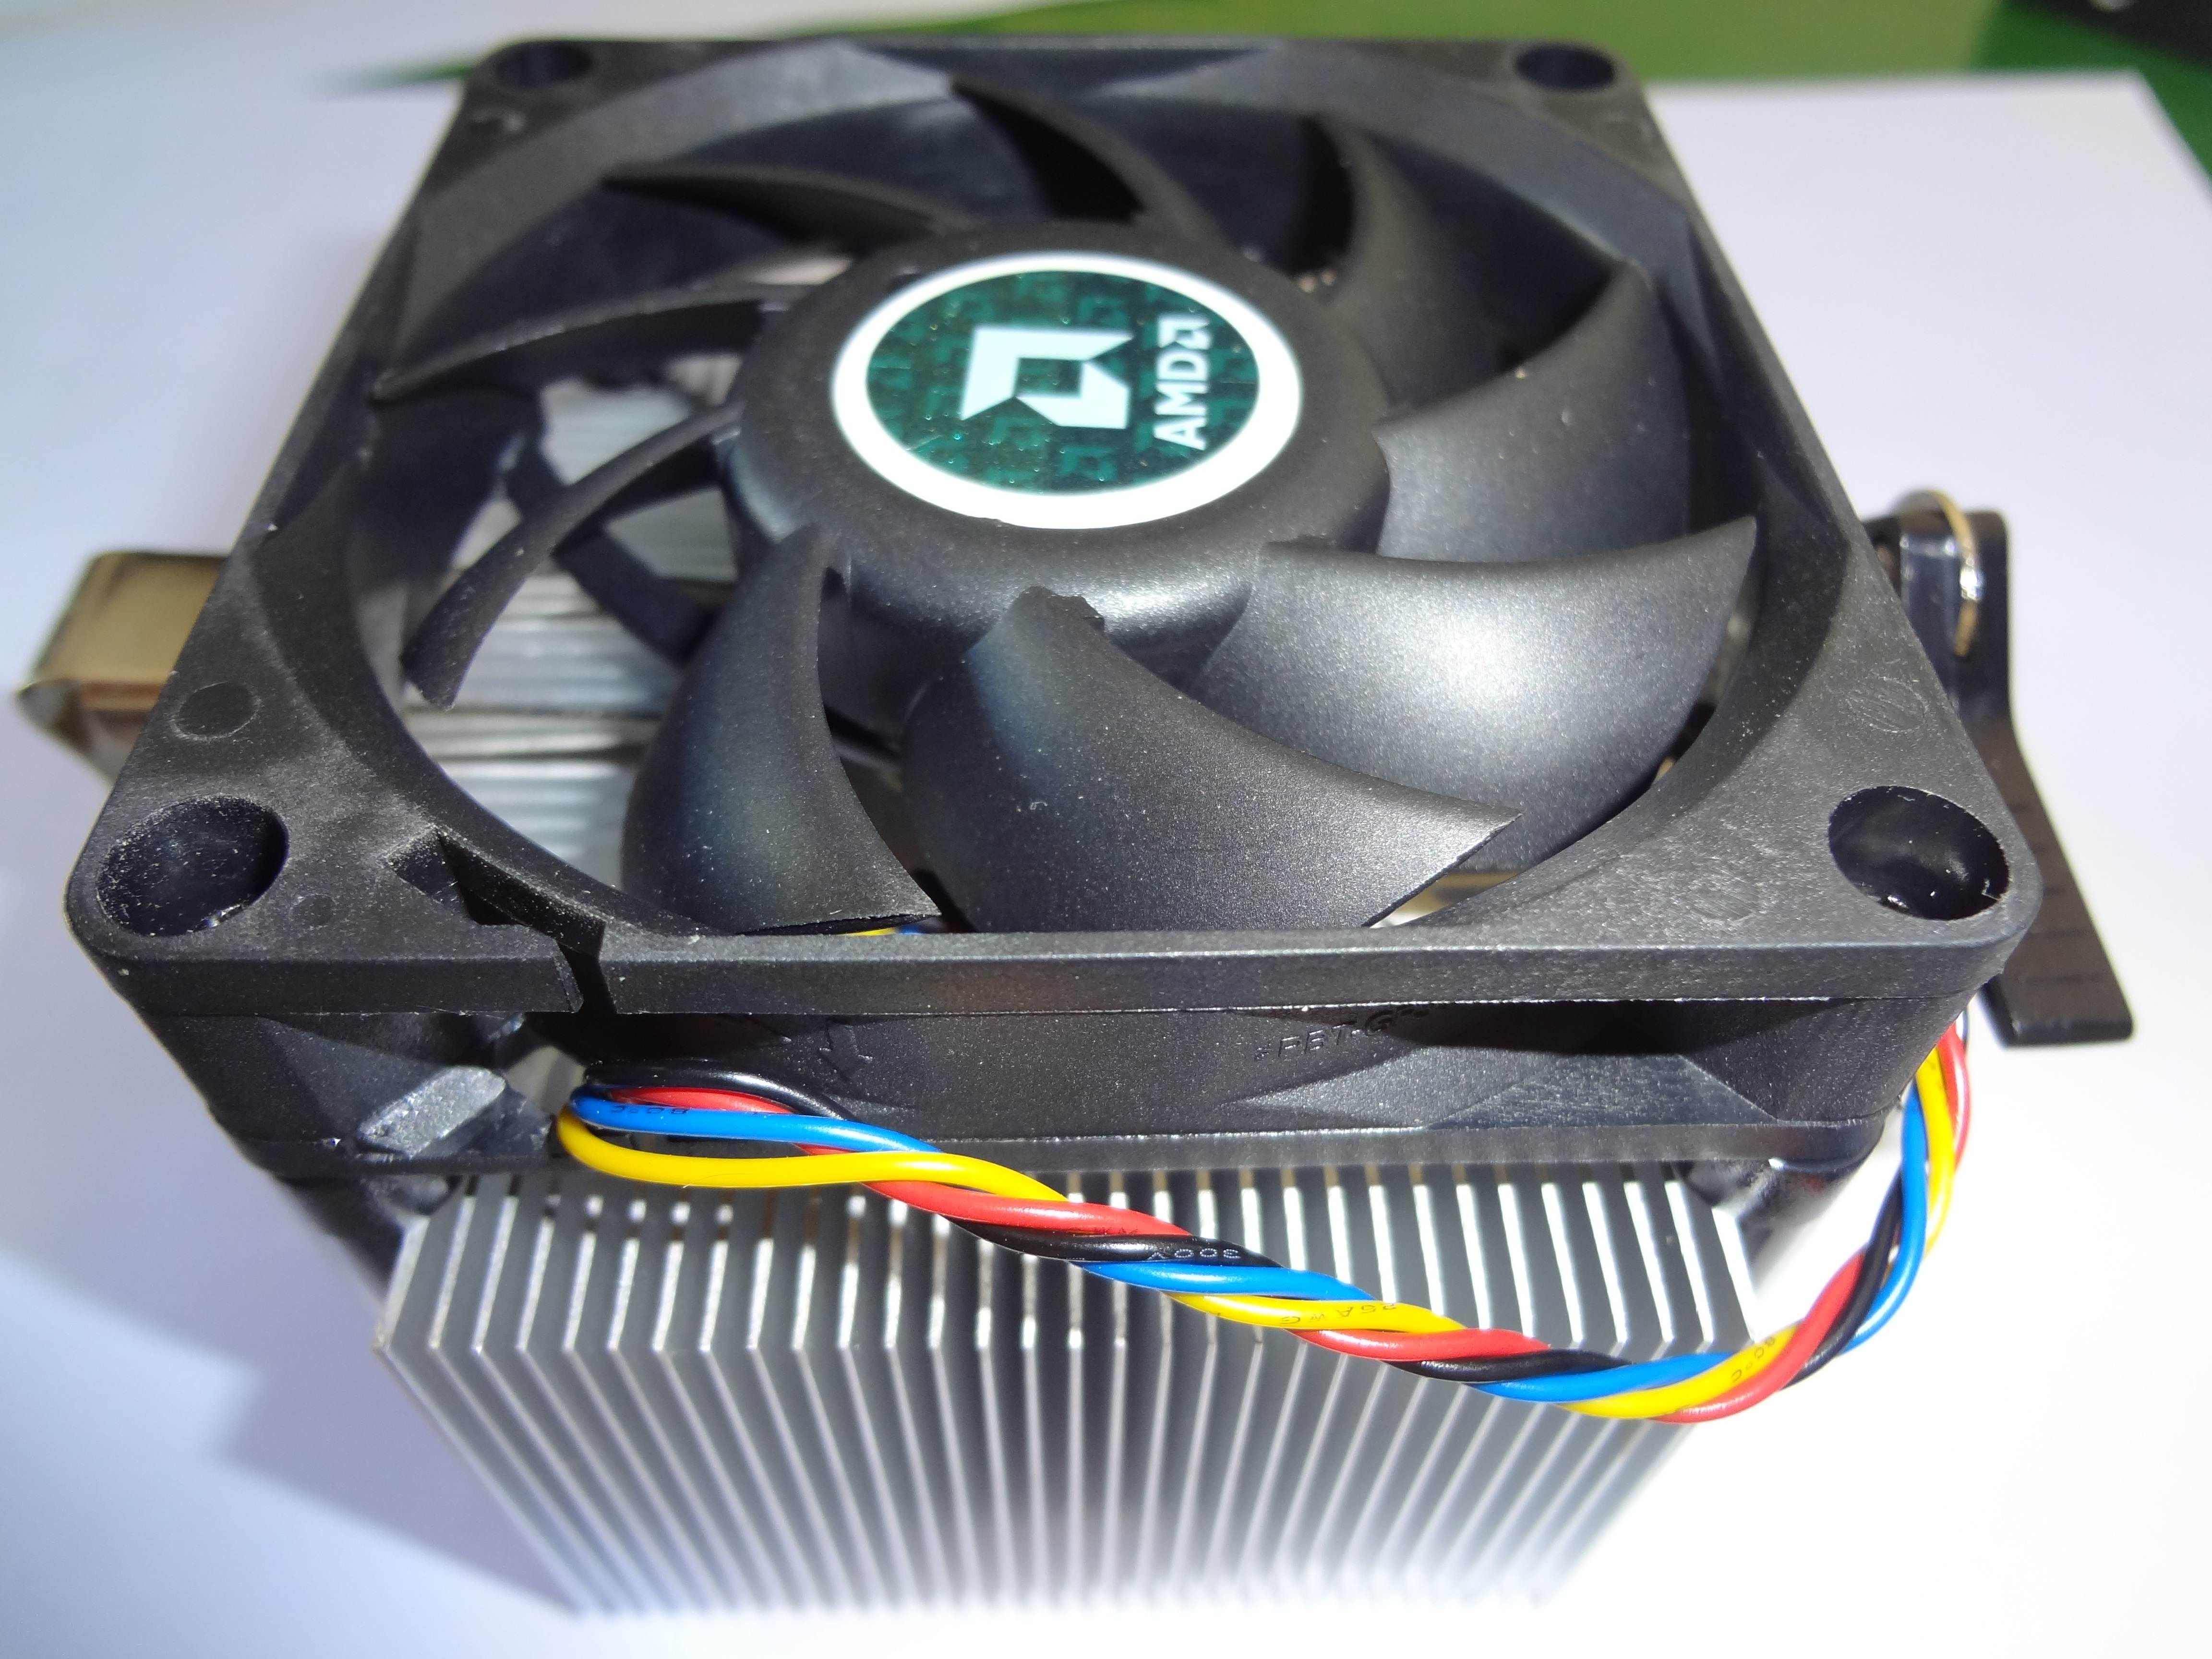
technology, sink, steering wheel, fan, product, electronic device, computer hardware, computer component, computer cooling